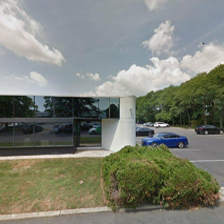
Label: streetView